Imphal Barracks

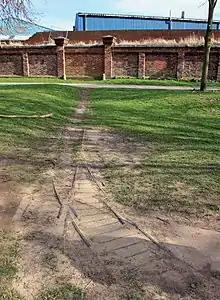
Fragment of the narrow gauge railway line just upstream from the Millennium Bridge

A horse-drawn narrow gauge railway with a gauge of 18 inch (457 mm) ran from the Ordnance Wharf at the River Ouse parallel to Hospital Fields Road to the army depot. Military supplies and explosives were delivered by the schooner ‘Princess’ known locally as the ‘Powder boat’.